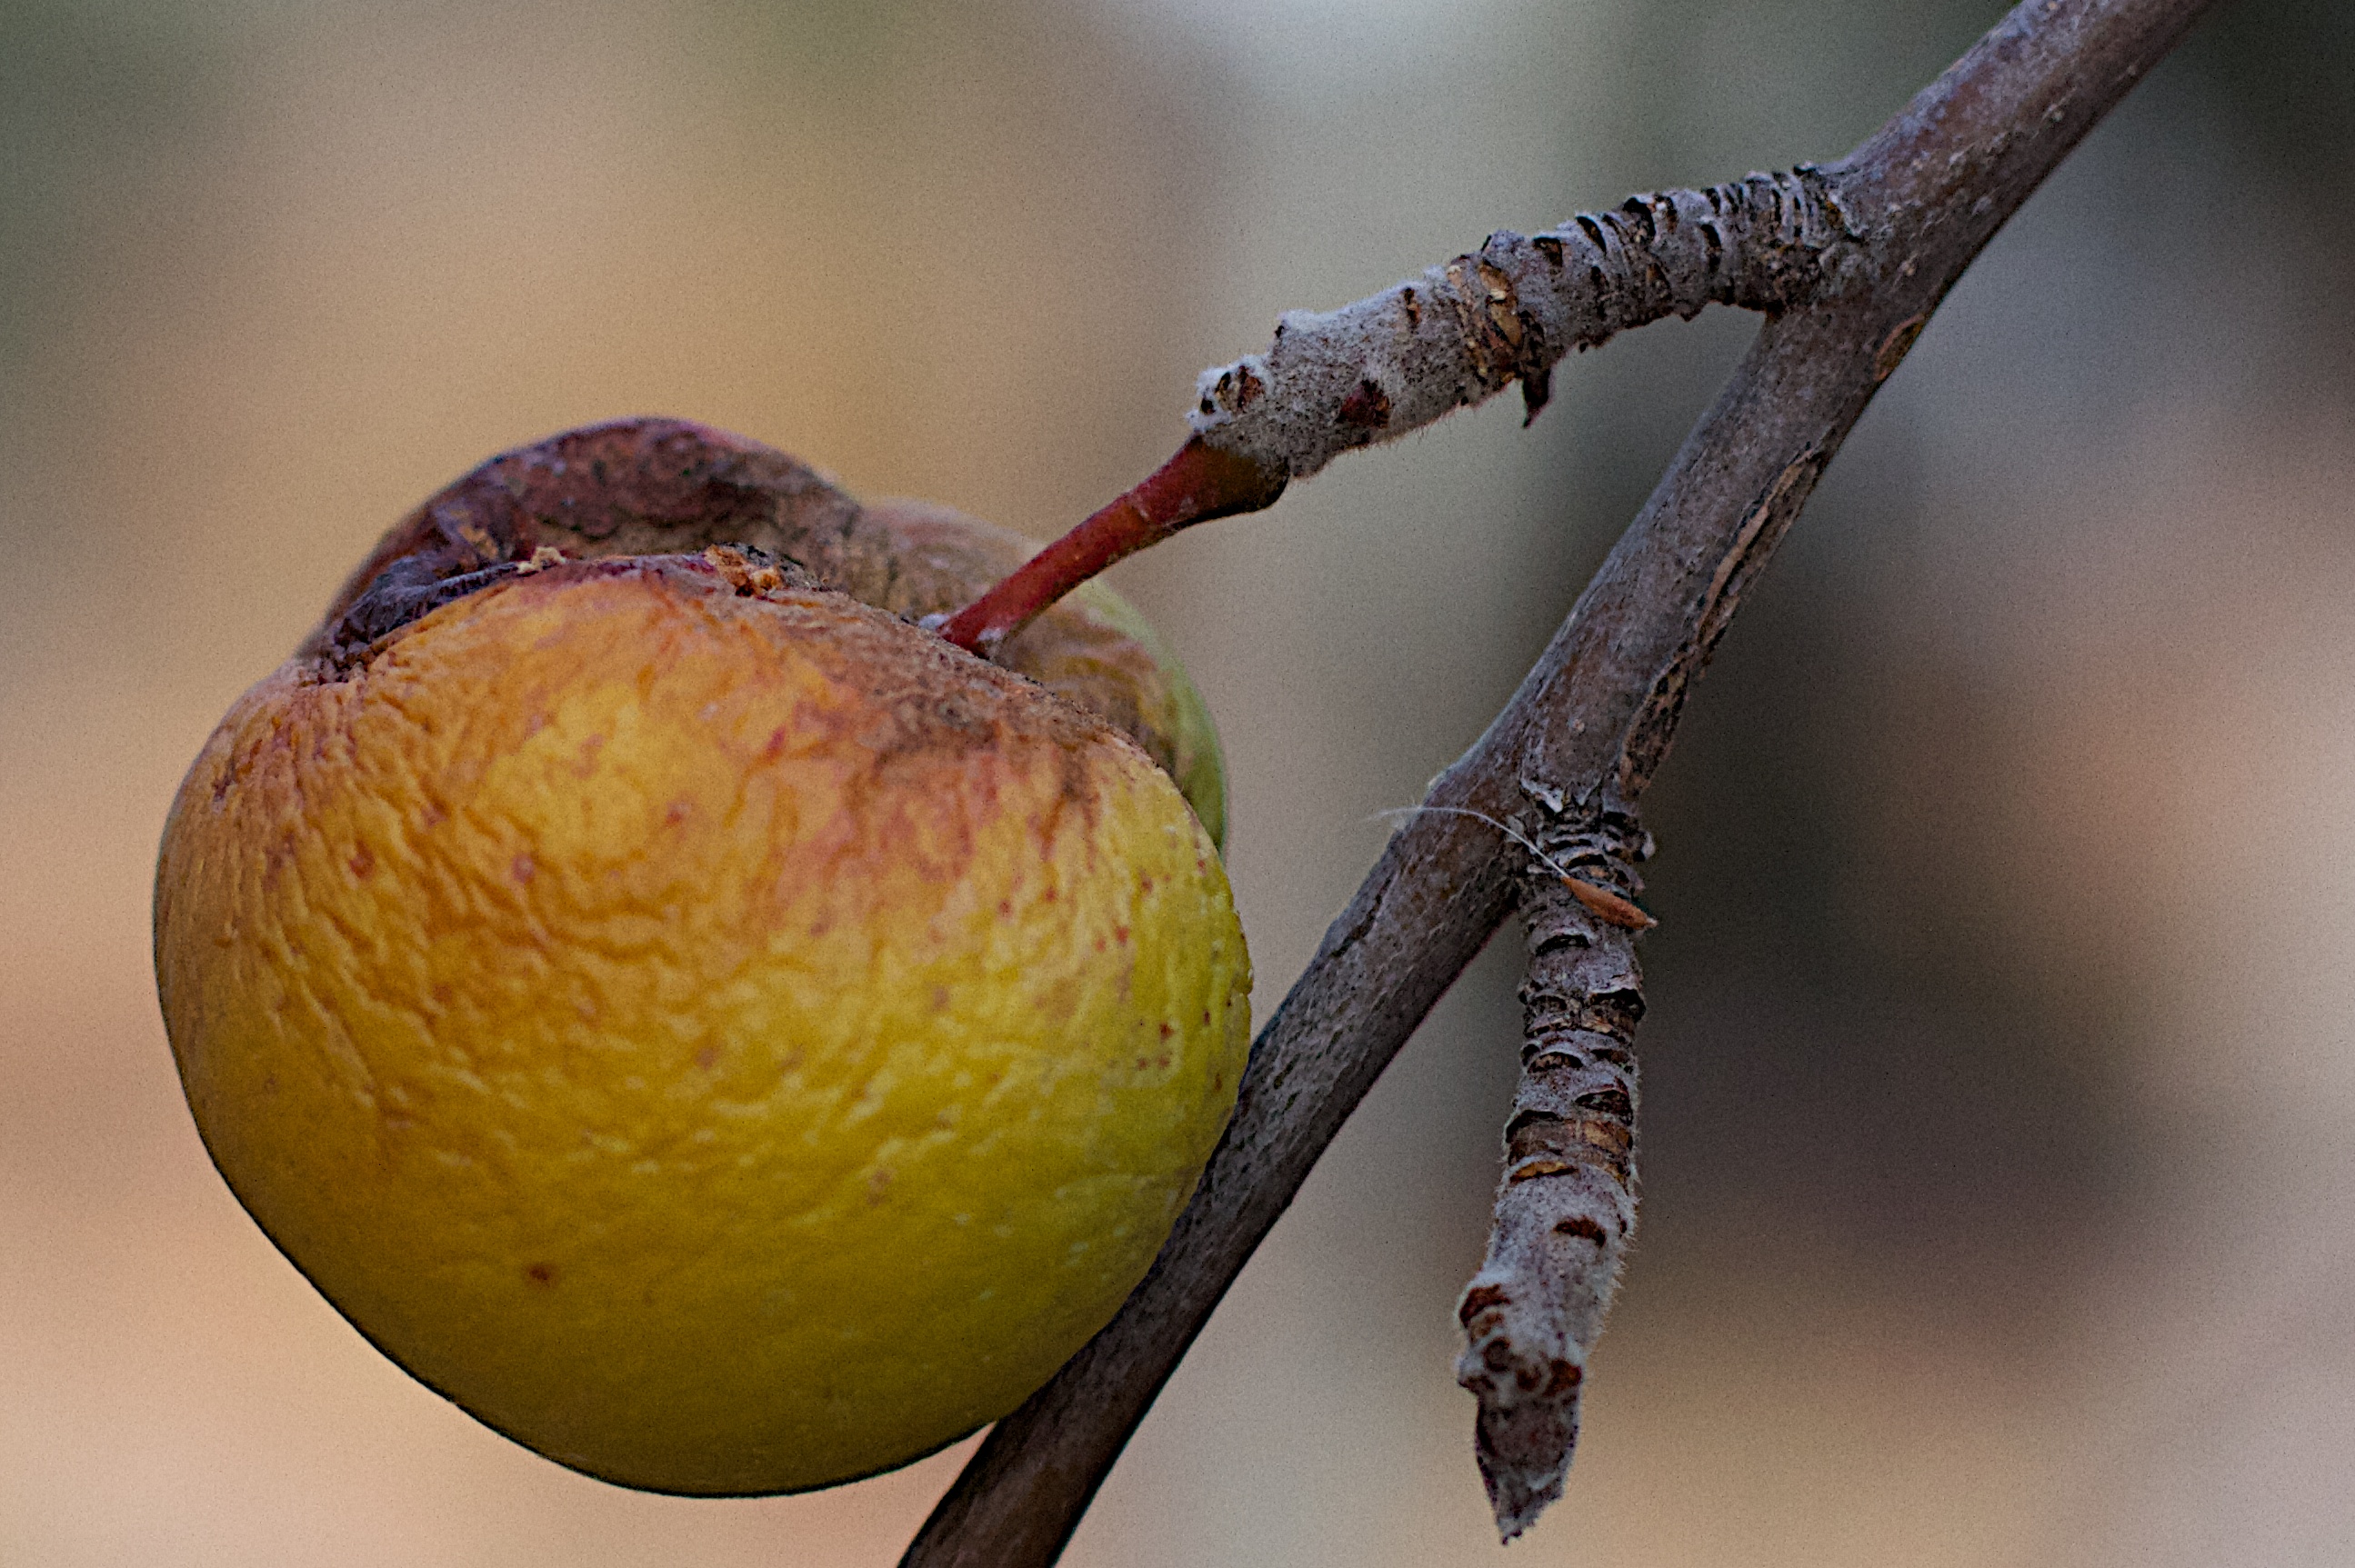
branch, plant, fruit, leaf, flower, food, produce, flora, twig, close up, coconut, cool image, macro photography, flowering plant, rose family, plant stem, land plant